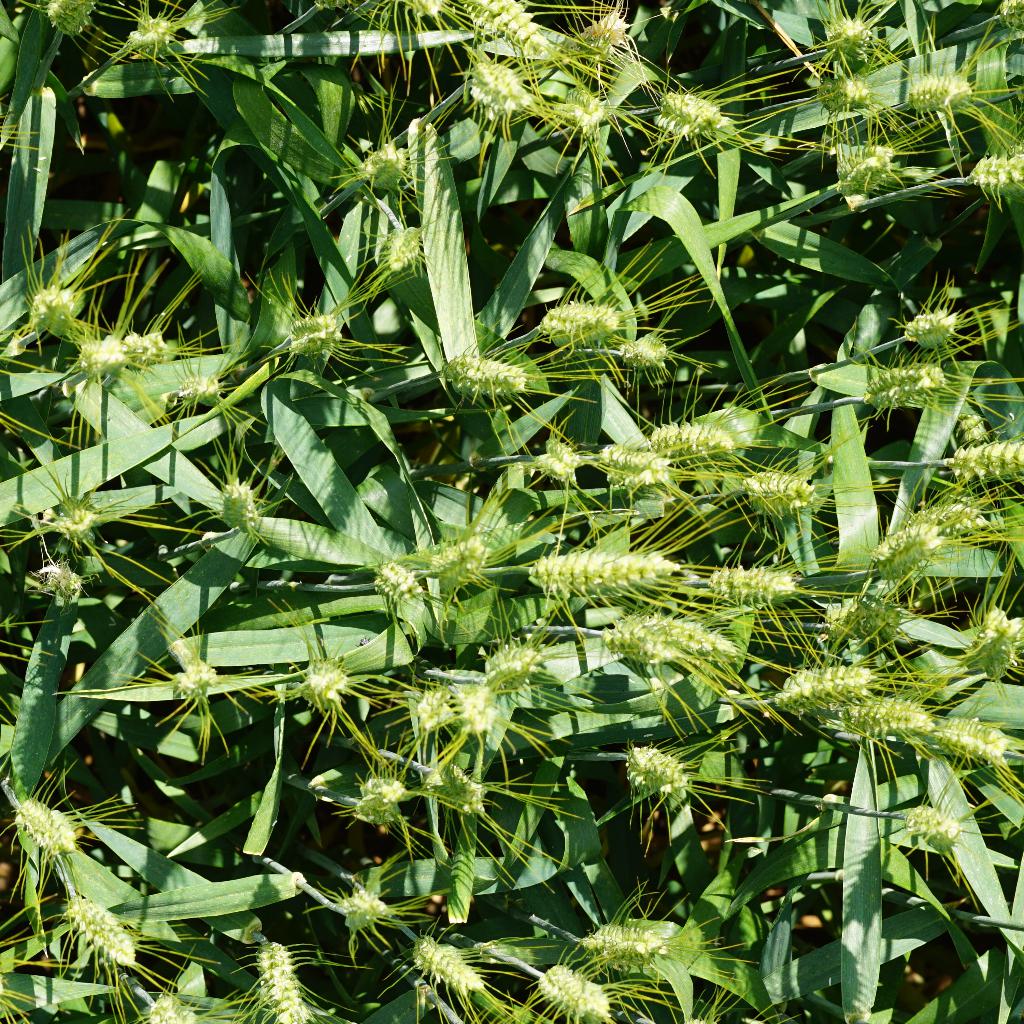
Country: France
Location: Gréoux
Wheat development stage: Filling